Gabrovo

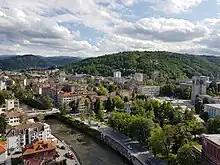
Aerial view of the city

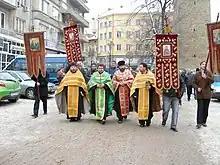
Bulgarian Orthodox Theophany Crucession in Gabrovo. The priests are going to throw a wooden cross in Yantra. Believers will then jump into the icy waters to "save" the cross.

According to the most widespread legend, Gabrovo was founded by a blacksmith named Racho, close to whose fireplace a hornbeam rose, so the settlement acquired its name, from the Slavic word "gabar" ("hornbeam") + the Slavic suffix "-ovo".